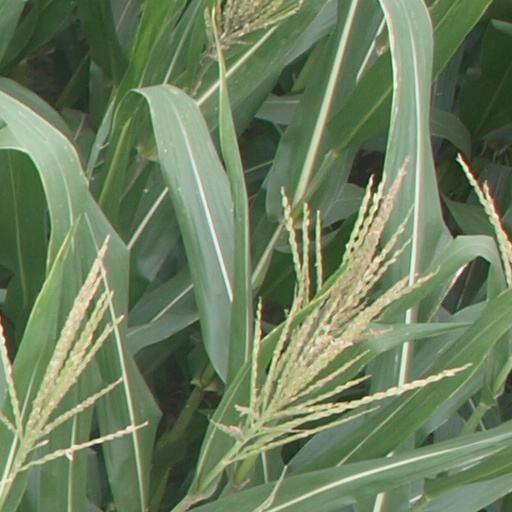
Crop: maize; corn